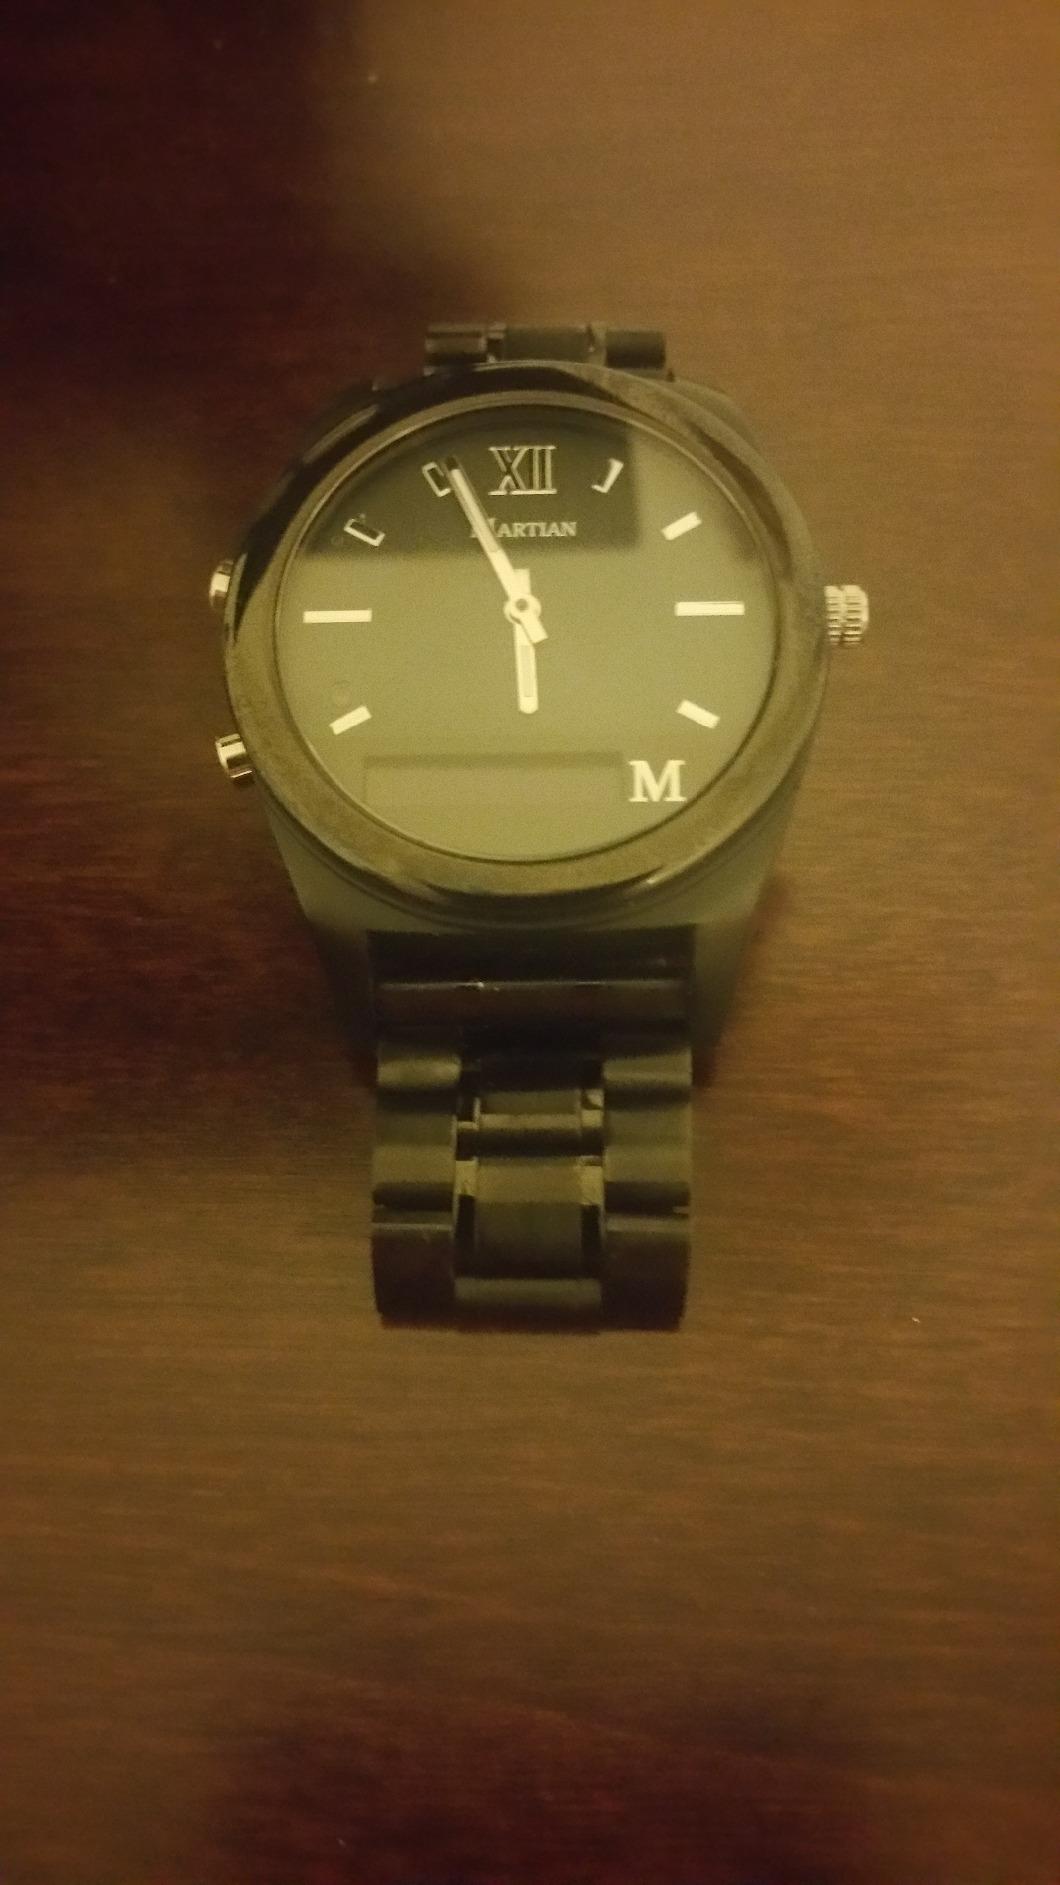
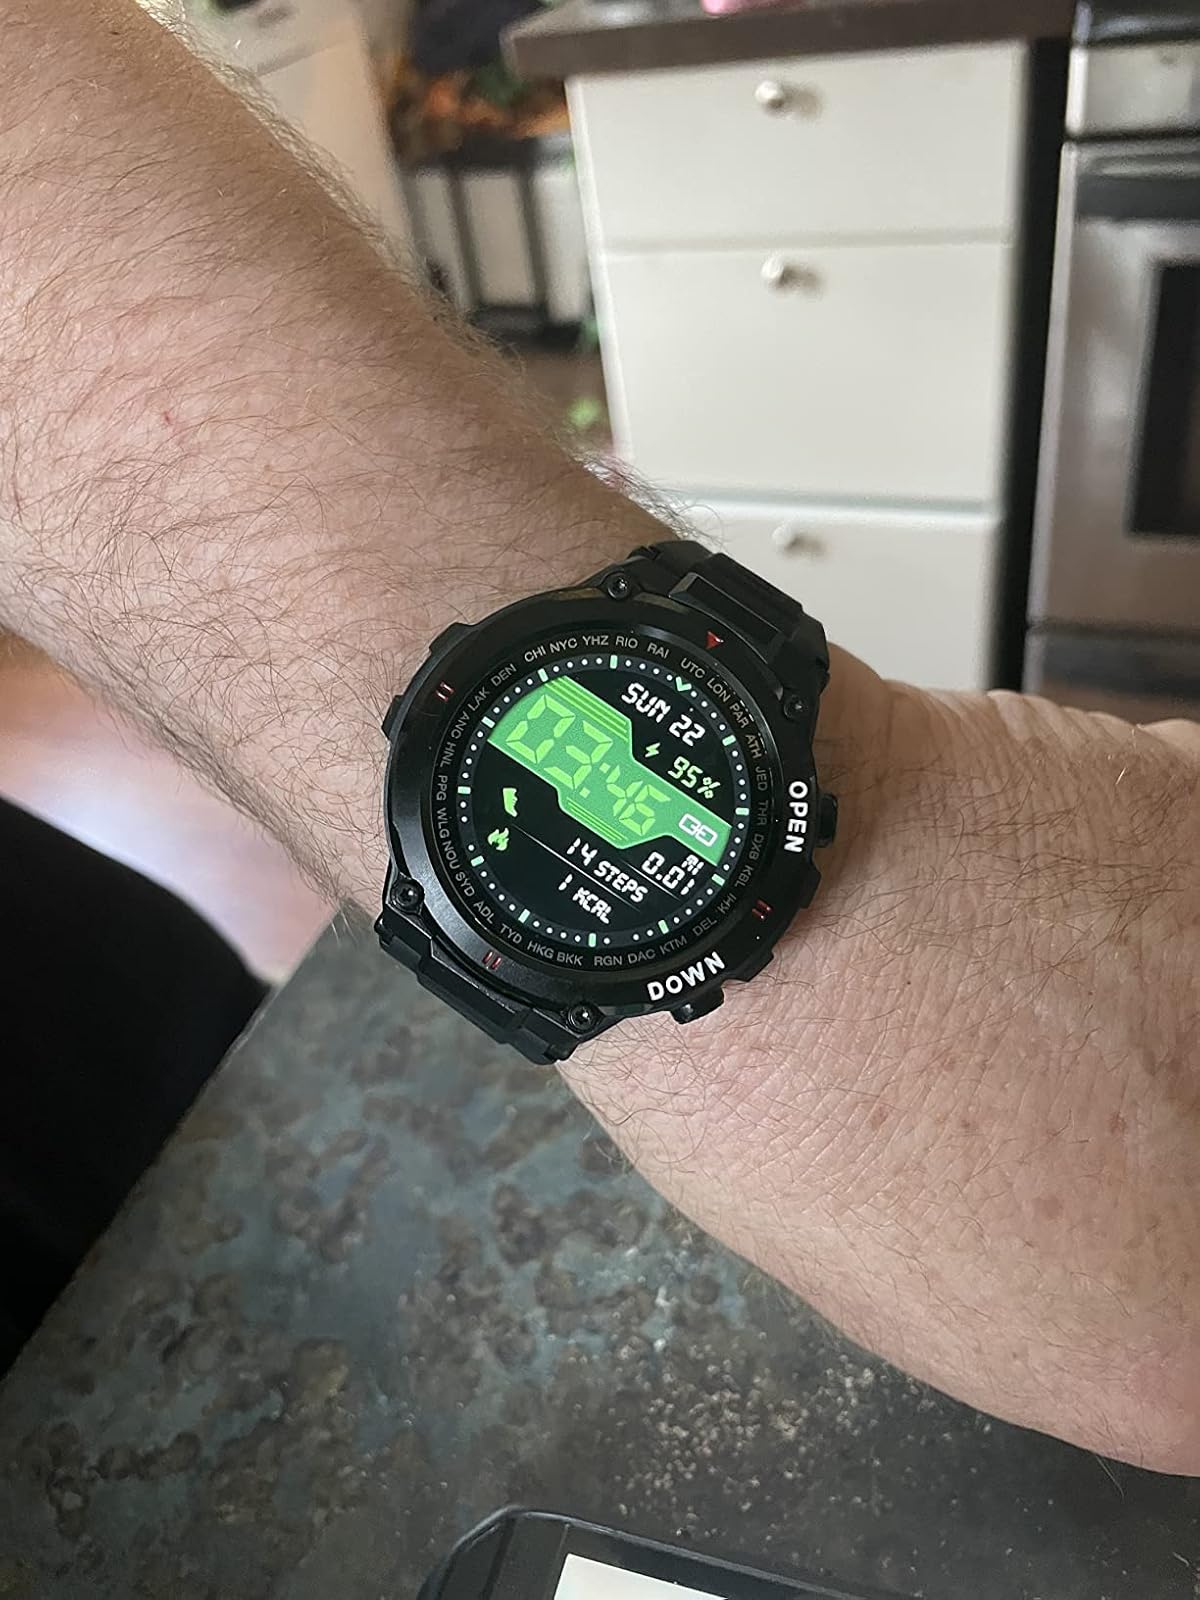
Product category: smartwatch
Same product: no